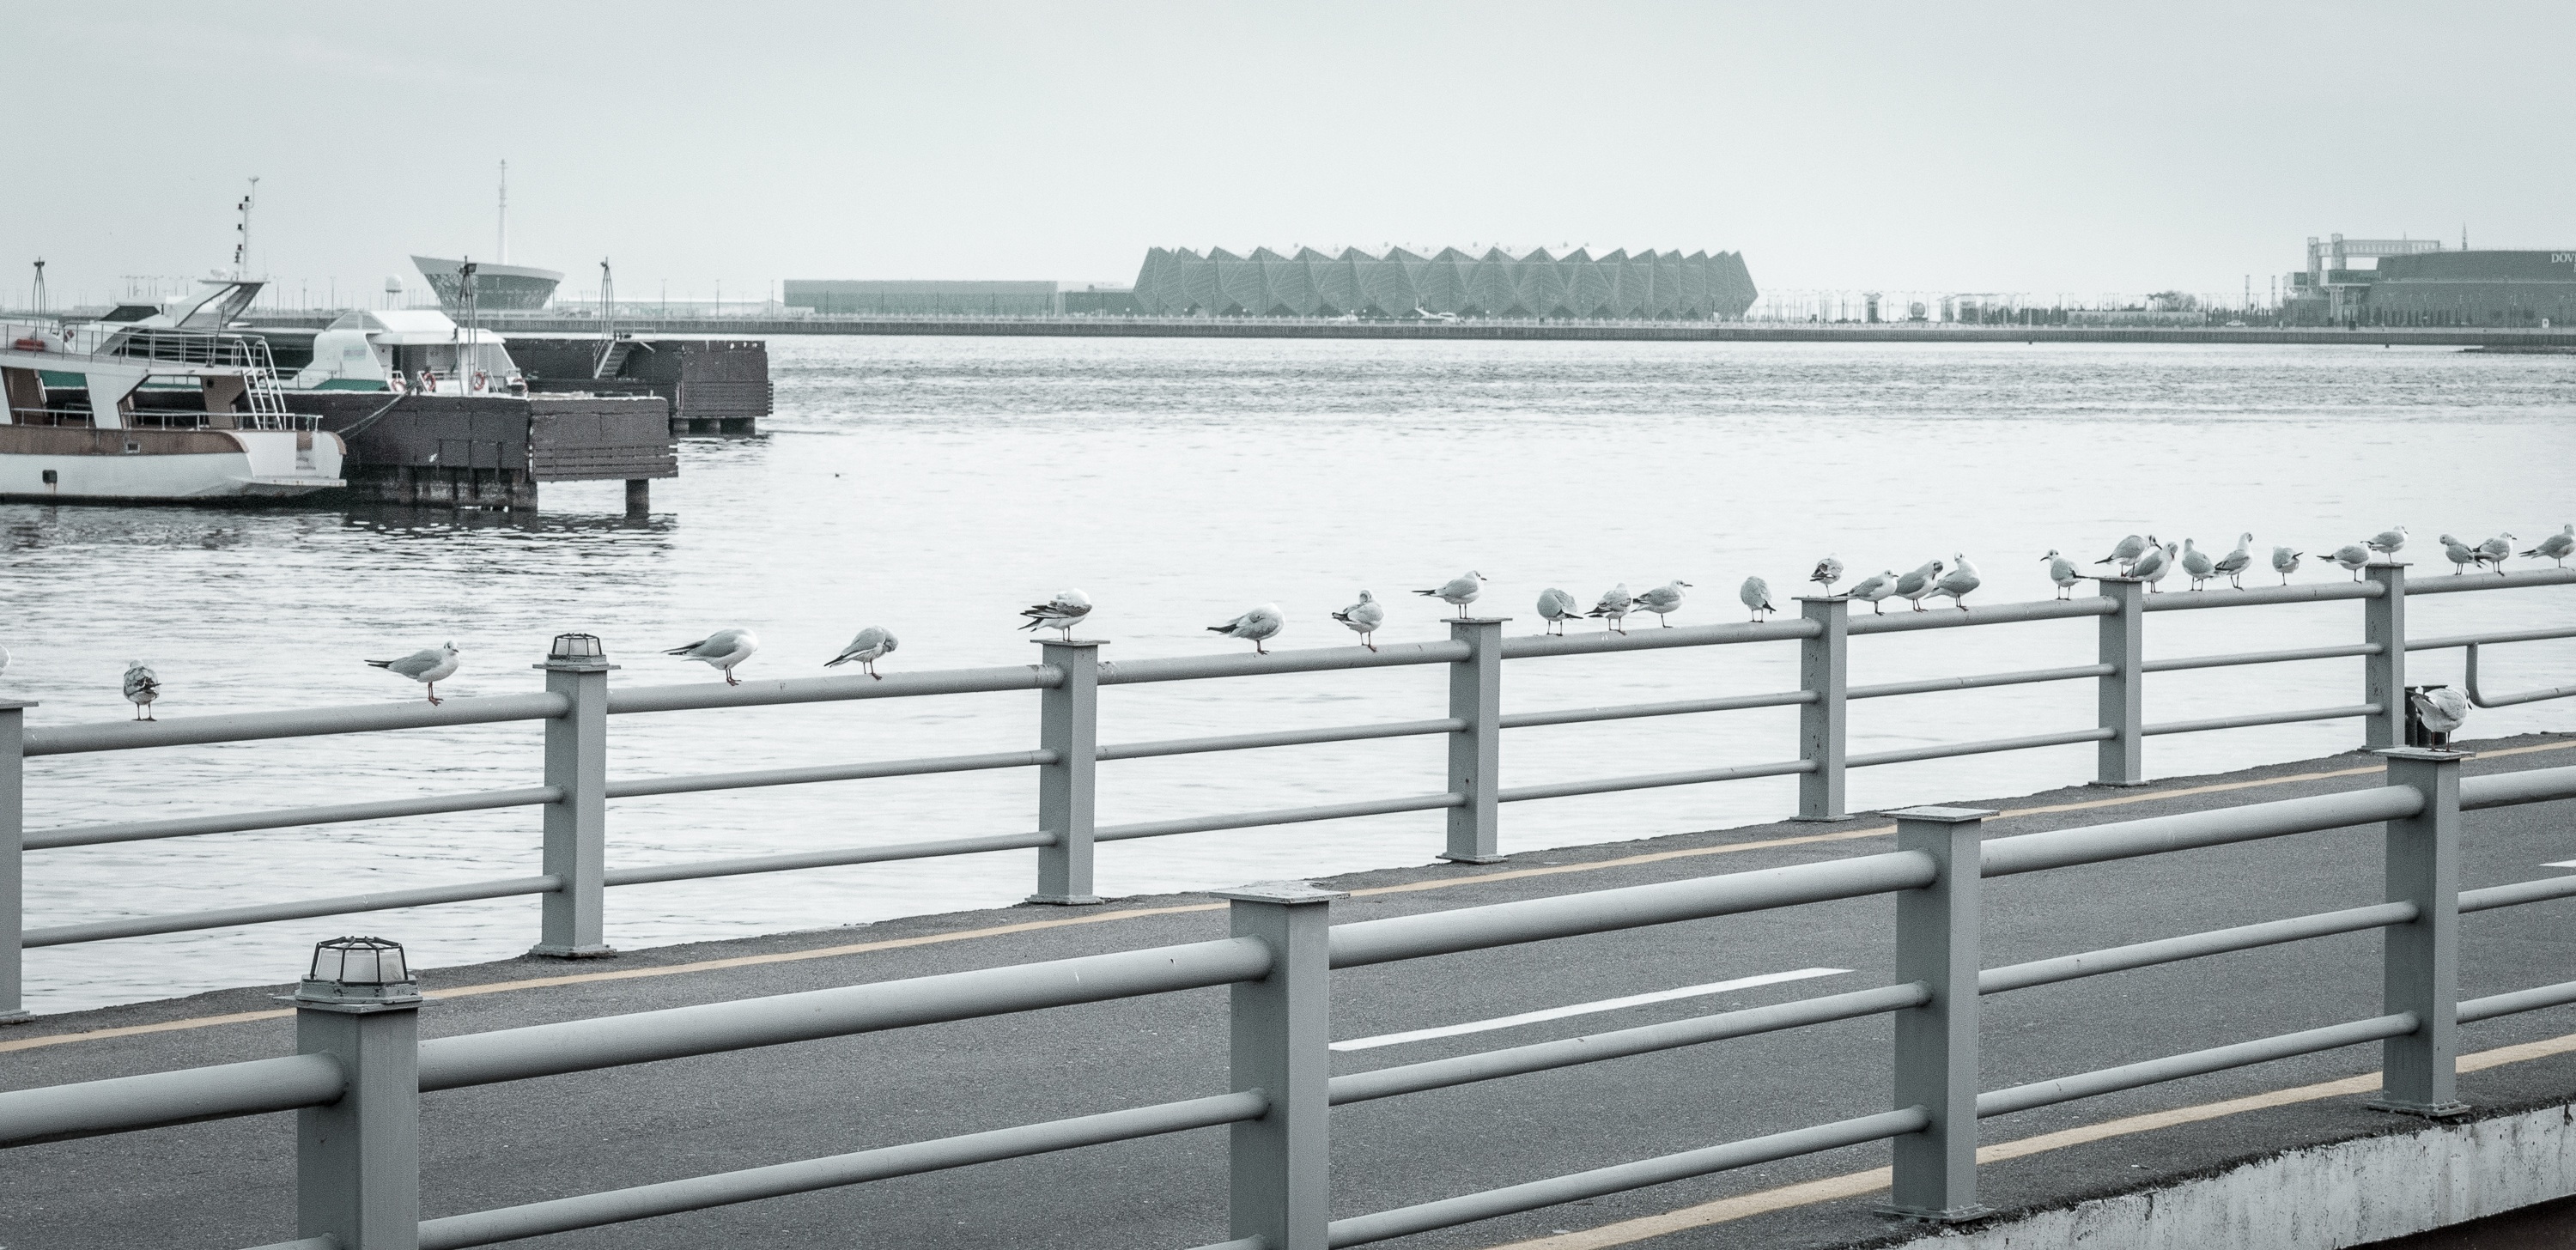
snow, pier, weather